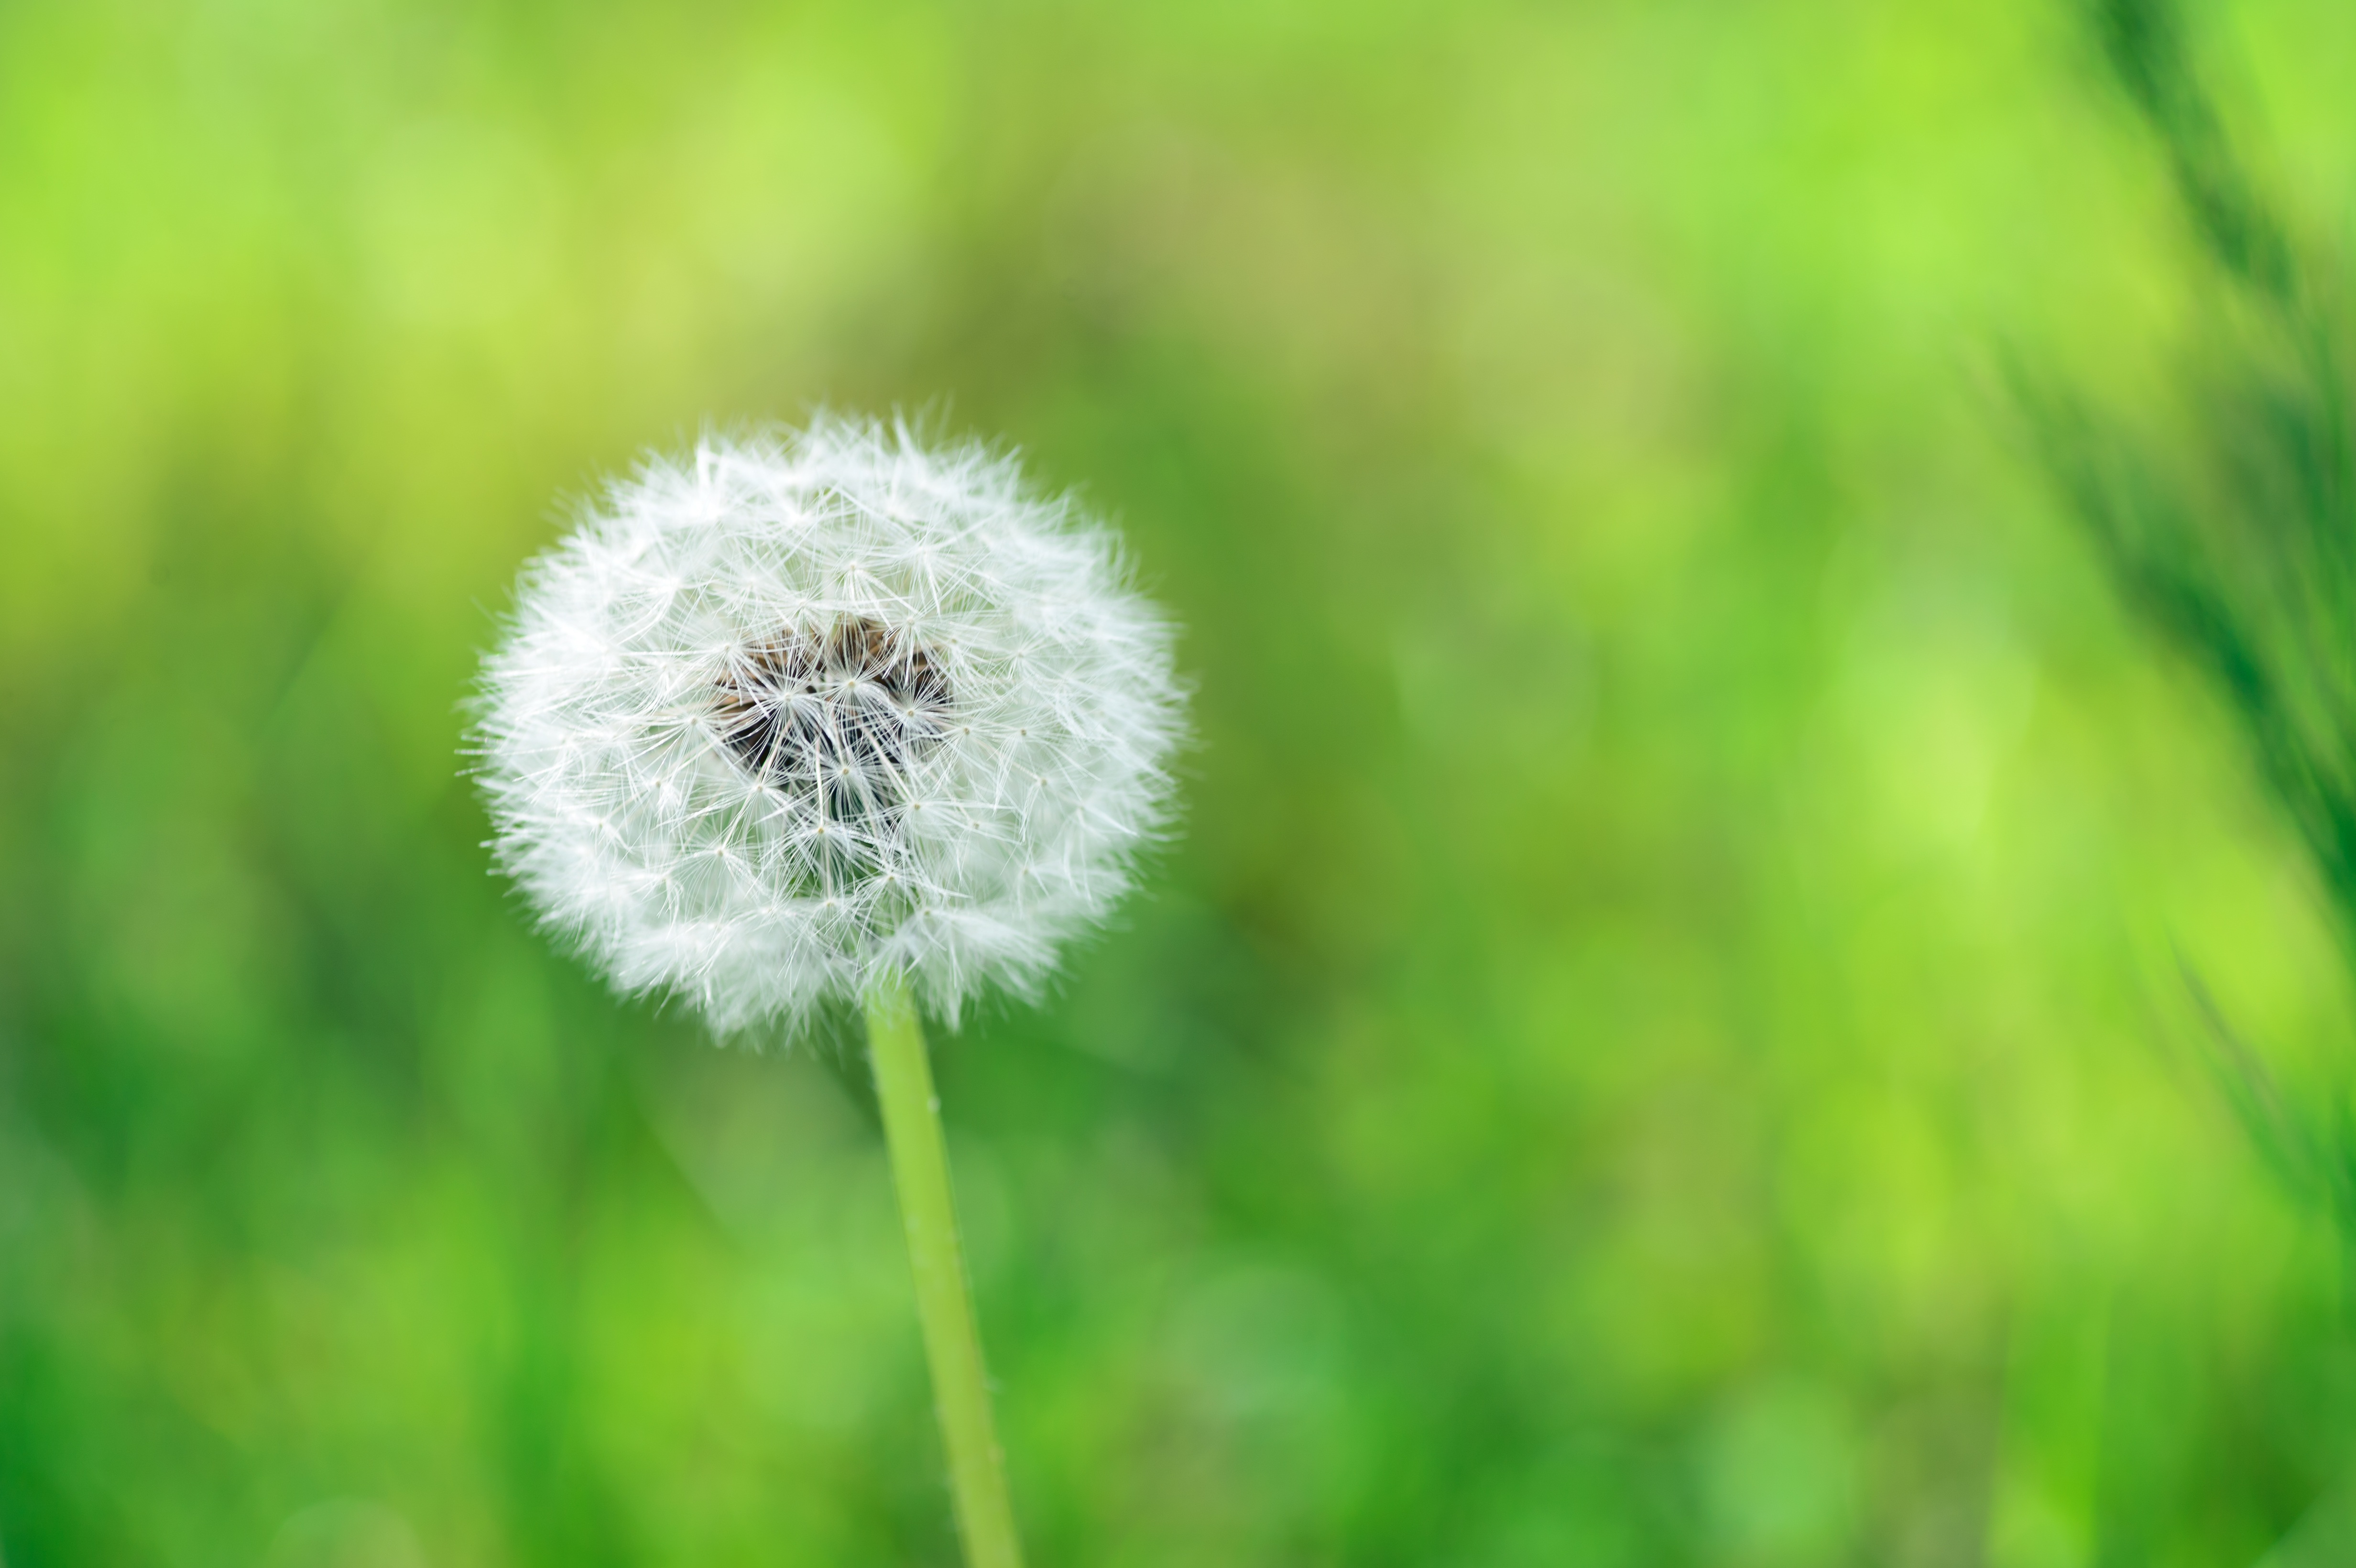
nature, grass, plant, white, field, lawn, photography, meadow, dandelion, prairie, sunlight, flower, daisy, spring, green, natural, botany, japan, flora, wildflower, flowers, close up, grassland, fluff, species, spring flowers, macro photography, flowering plant, daisy family, grass family, plant stem, land plant